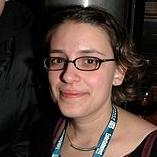
Age: 31